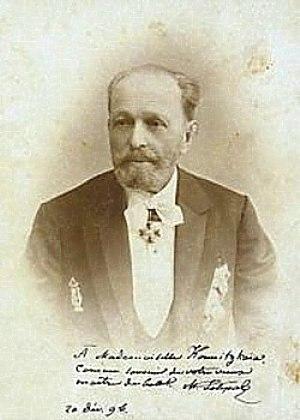
Paquita est un ballet pantomime en 2 actes et 3 tableaux de Joseph Mazilier et Paul Foucher, sur une musique d'Édouard Deldevez, créé à l'Opéra de Paris le 1ᵉʳ avril 1846, avec Carlotta Grisi et Lucien Petipa dans les rôles principaux. L'intrigue prend place dans l'Espagne pittoresque du XIXᵉ siècle.
Le théâtre Mariinski ou Mariinsky, aussi appelé théâtre Marie, est une salle de spectacle de Saint-Pétersbourg en Russie, ainsi qu'une compagnie d’opéra, de ballet et de concerts.
Février : fin de la composition de la Symphonie nᵒ 6 de Schubert.